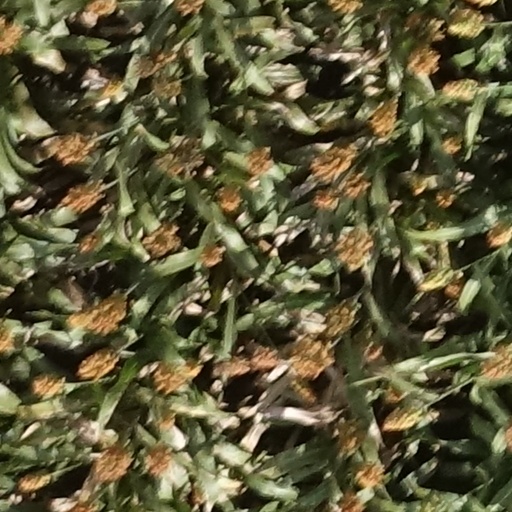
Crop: sorghum